LSWR T1 class

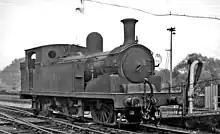
T1 class Nº 1 at Winchester (City) station, October 1947

The class were numbered 1–20, 61–80 and 358–367. In typical London and South Western Railway fashion, they reused the numbers of retired or duplicated engines. The class remained largely intact until the 1930s, being scheduled to be withdrawn by 1940, however due to the Second World War a few remained in traffic (around eight examples) until the early British Railways years, the final one (30007) being withdrawn in May 1951.